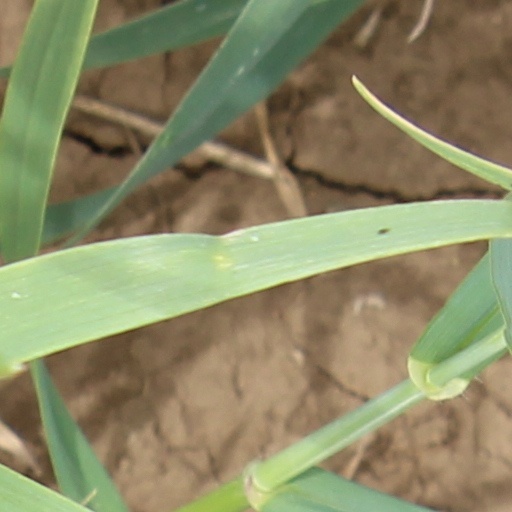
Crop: wheat